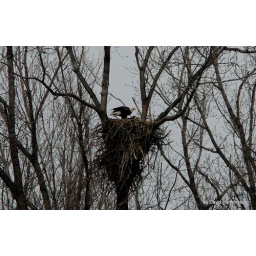
The female has brought in some foodand the male is on the nest but shewill change places.